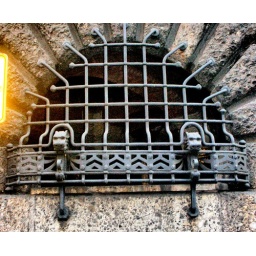
An Art Nouveau house in the center of Milan has this odd window but it's not a...jail!!!!